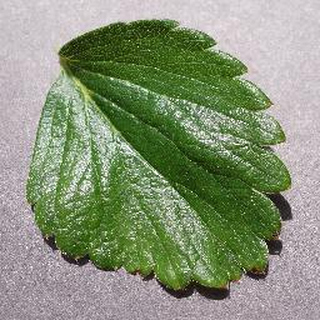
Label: healthy_strawberry